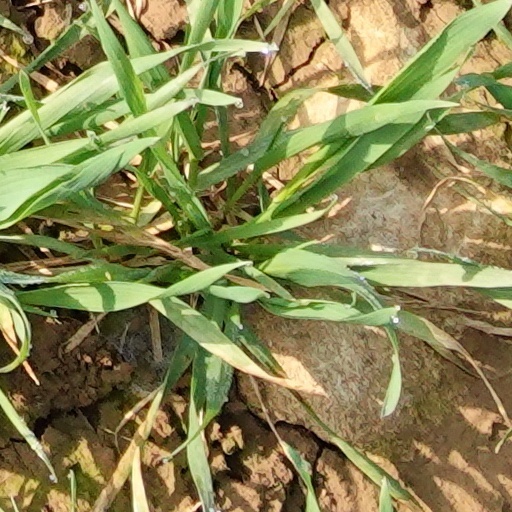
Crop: wheat